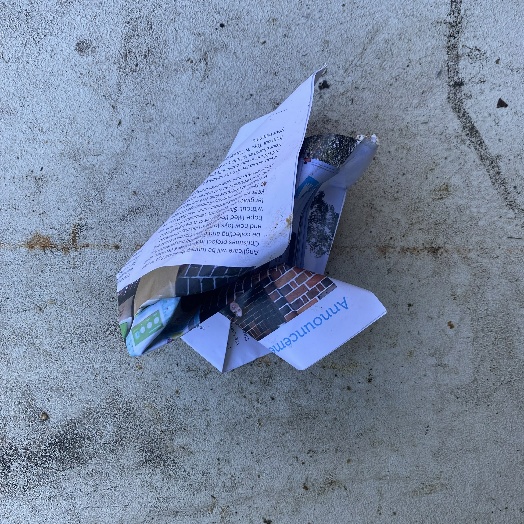
Label: Paper